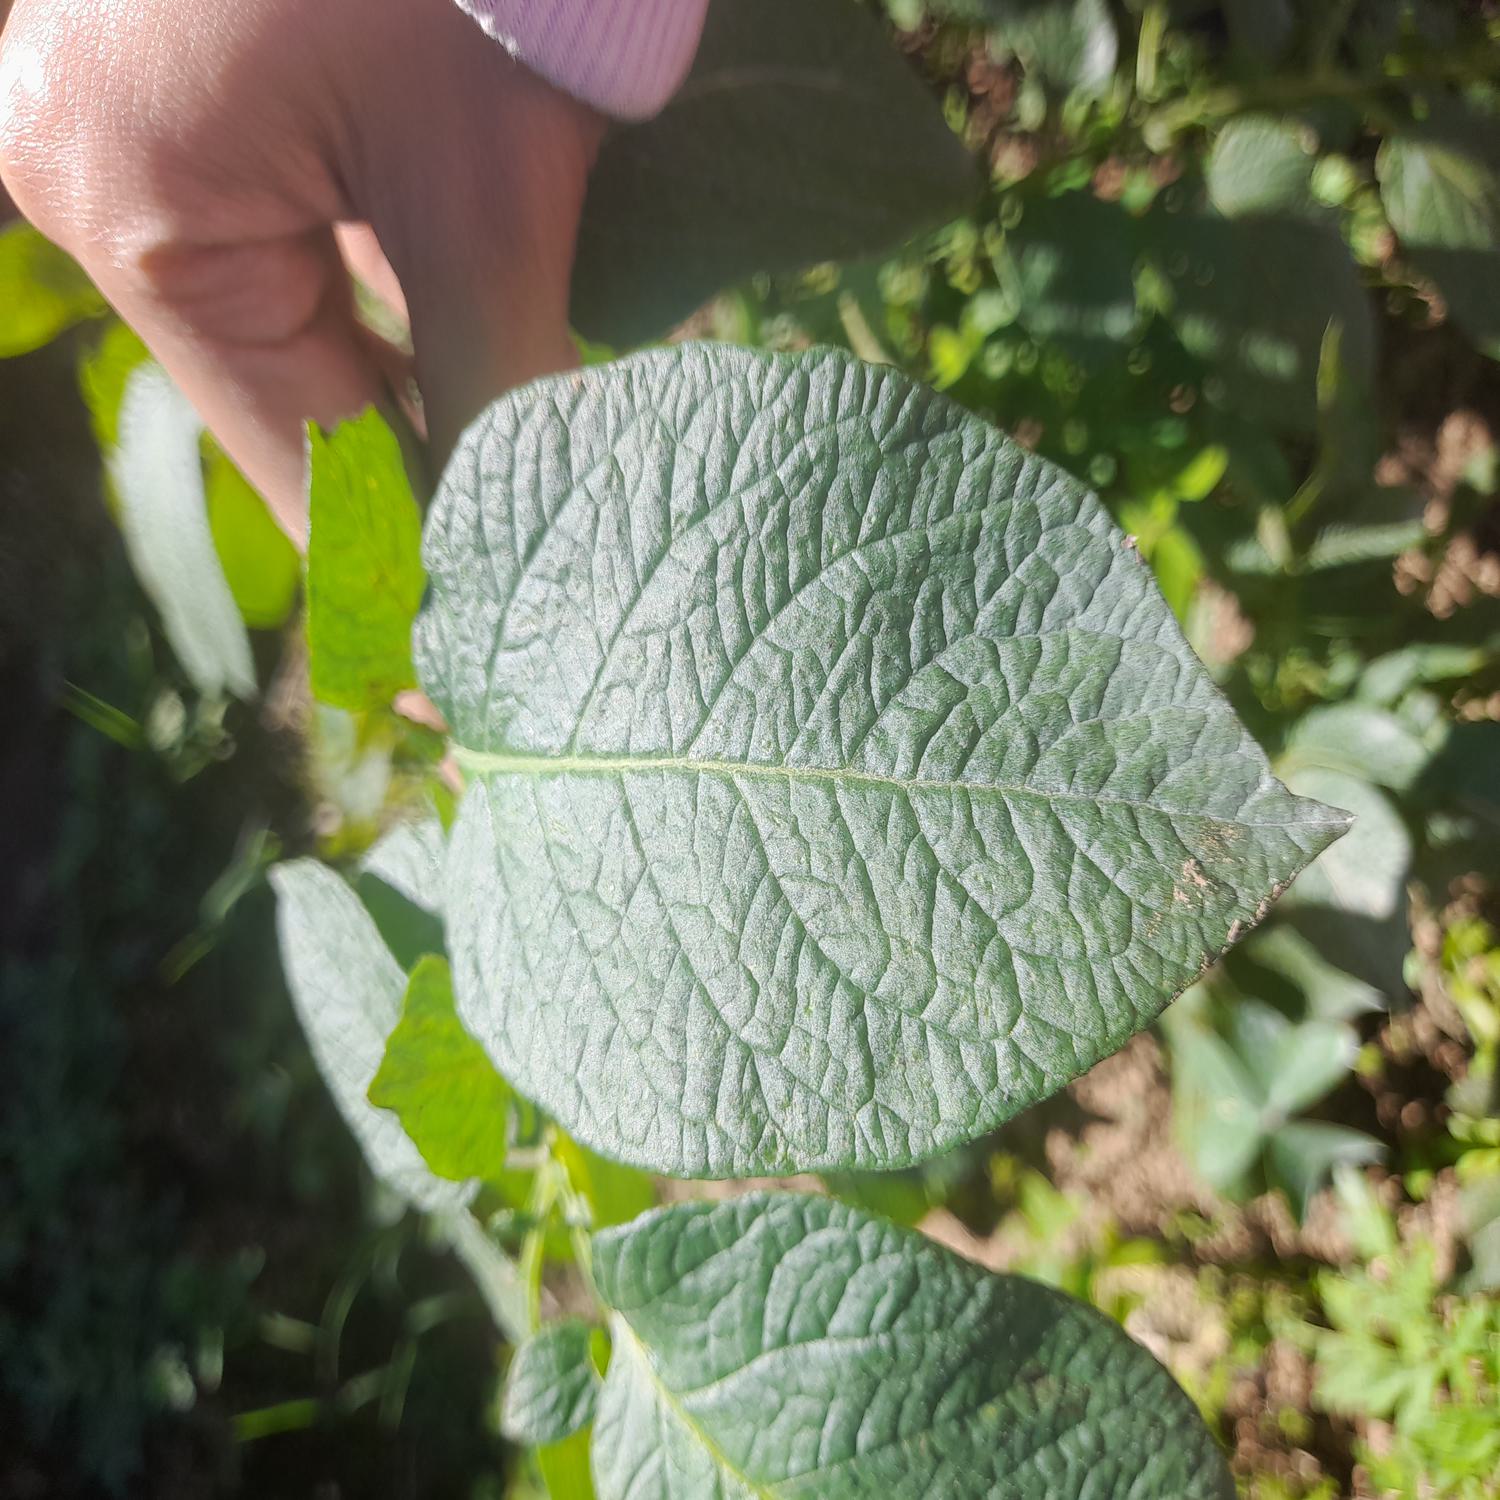
Etiqueta: Sana